A. M. Harun-ar-Rashid

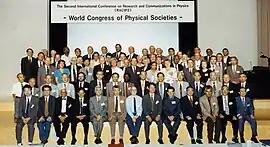
Rashid at the Second International Conference on Research and Communications in Physics

Dr. Rashid was one of the signatories of the 1992 World Scientists' Warning to Humanity World Scientists' Warning to Humanity.